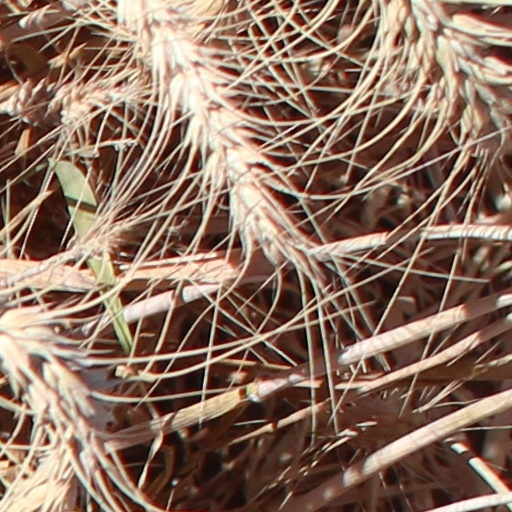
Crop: wheat